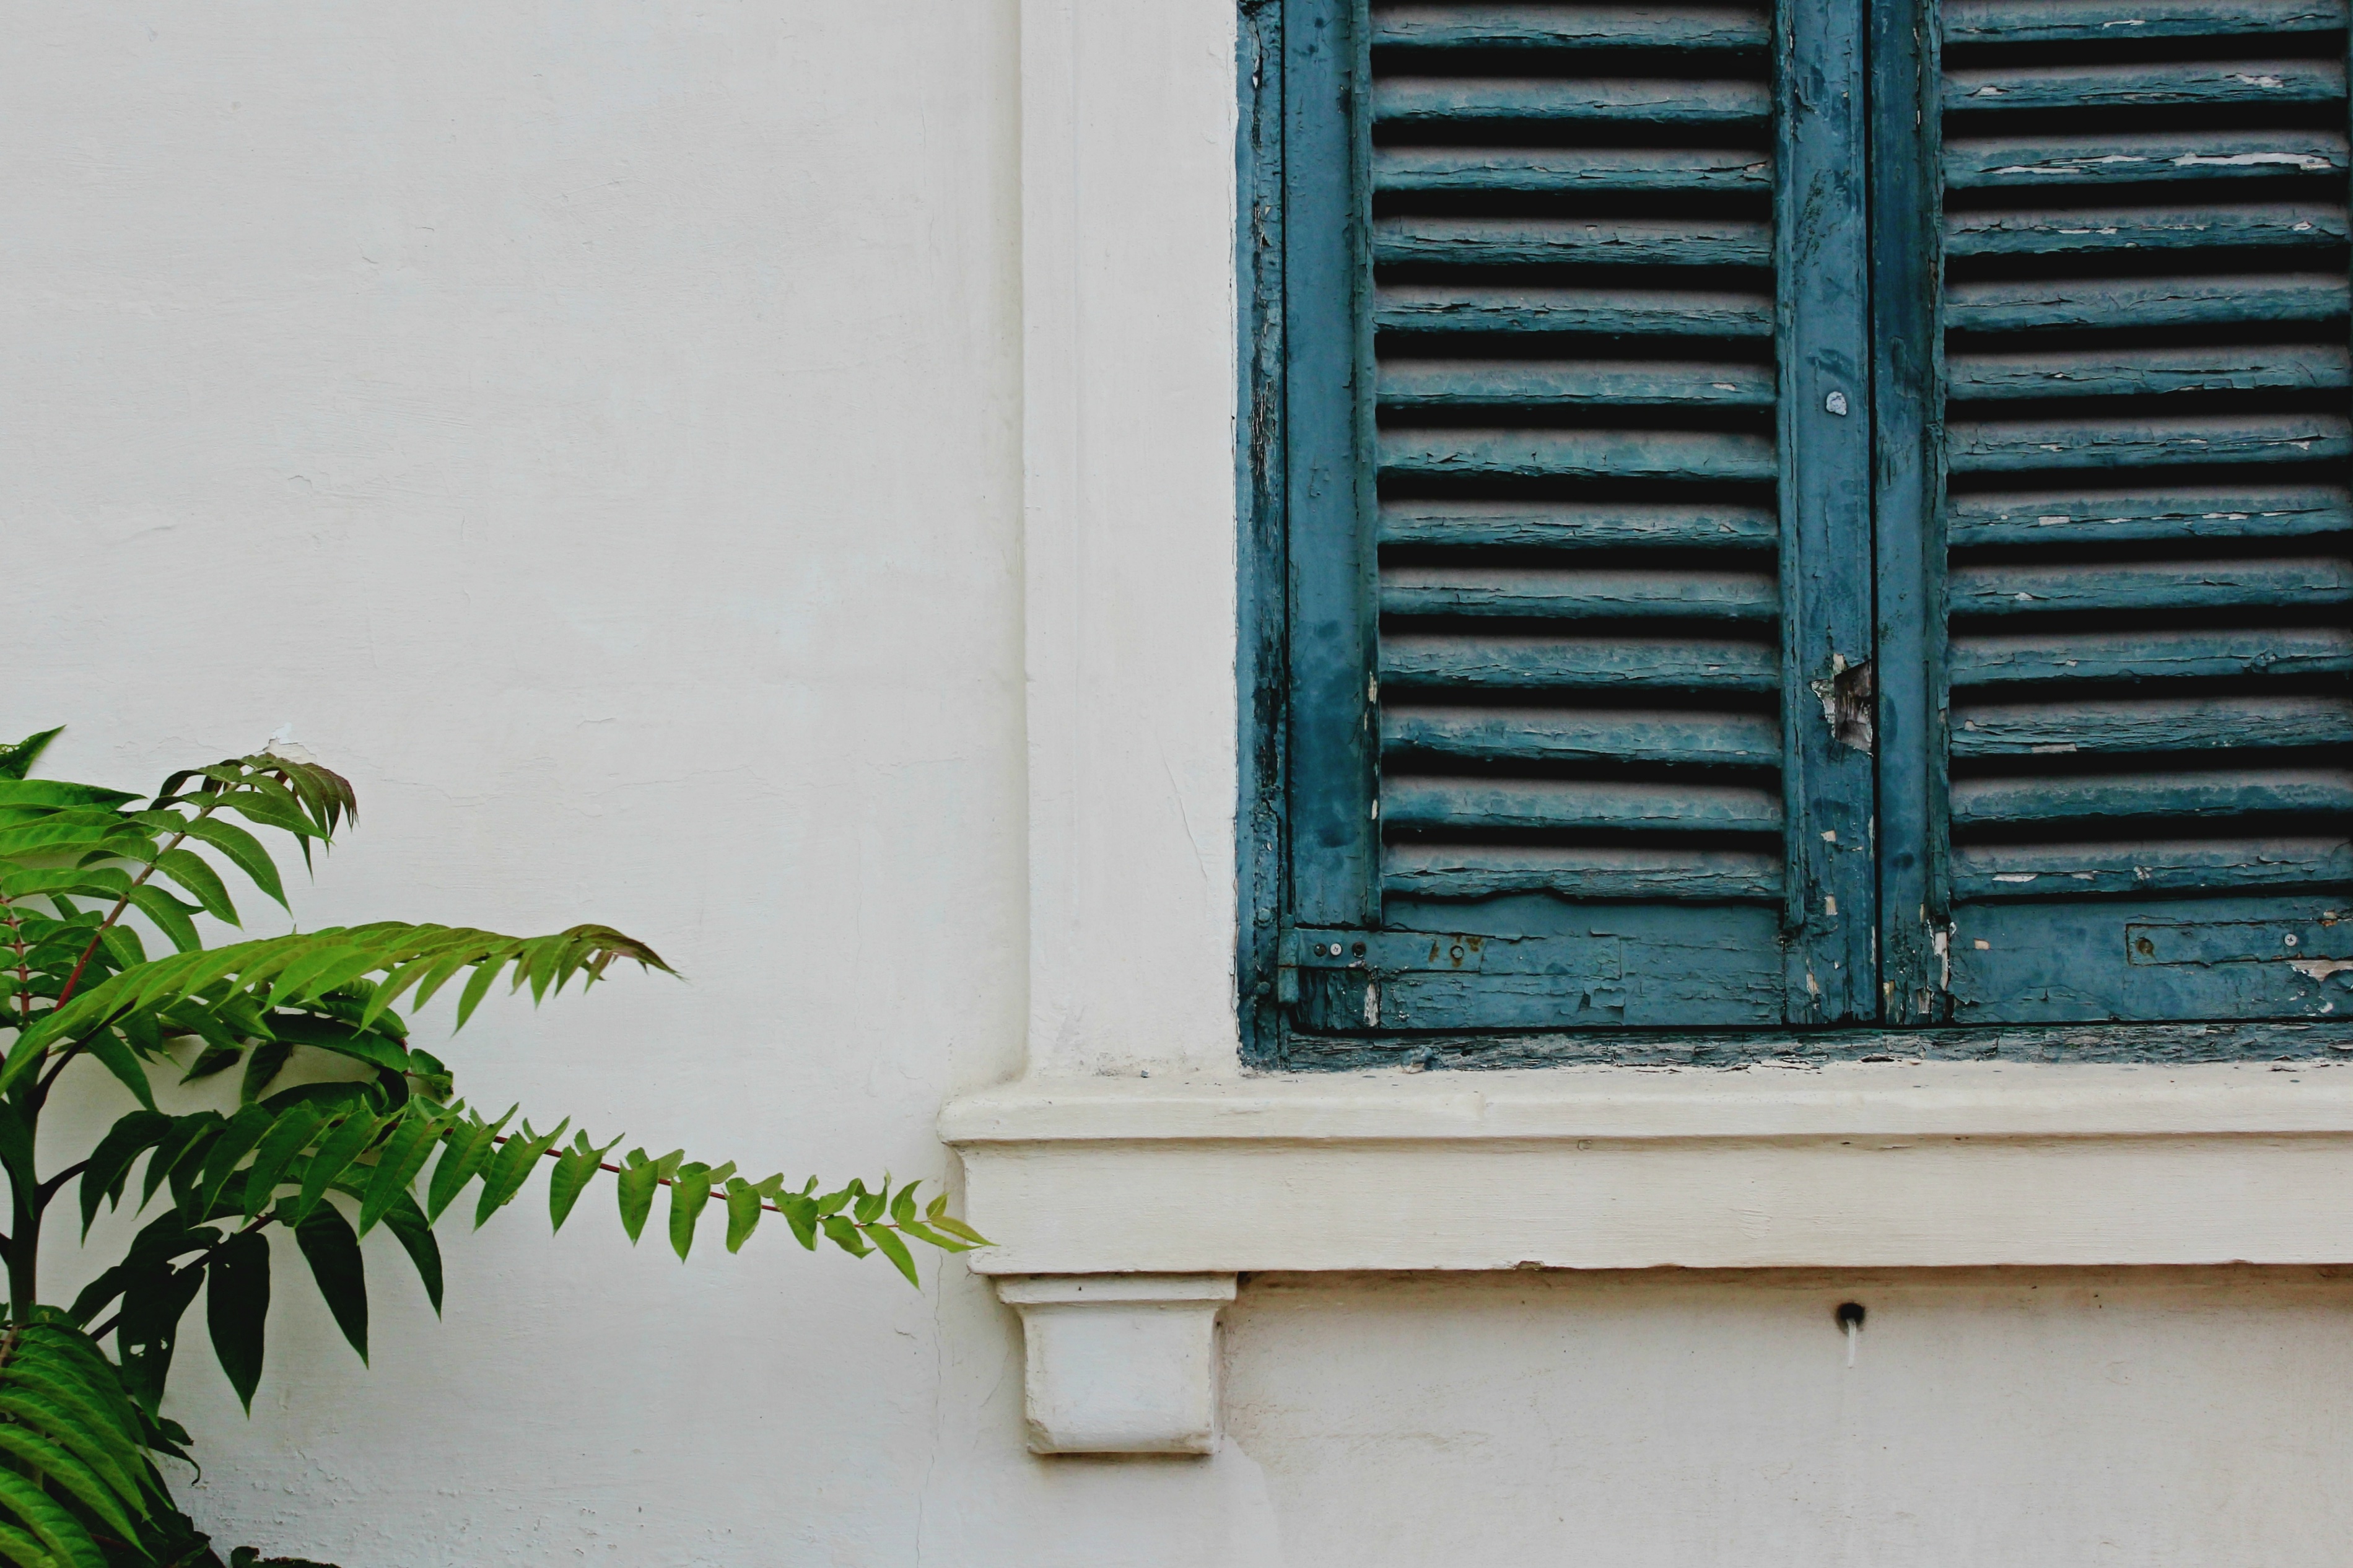
wood, house, window, wall, green, color, blue, interior design, design, window covering